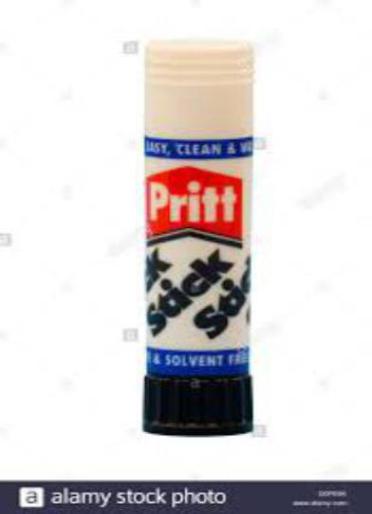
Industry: Necessities